Concordia University Texas

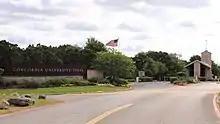
Main entrance

Building developments on campus continued throughout the 1950s and 1960s. The campus built its chapel, named Birkmann Memorial Chapel, in 1952. Texas Hall, which housed dining services and faculty offices was dedicated in 1953. Studtmann Hall, an all-girl's dormitory opened in 1955. The first Beto Hall on the Concordia campus was built in 1969 and housed science labs. In the early 21st century, this building was converted into the school's mail services facility.